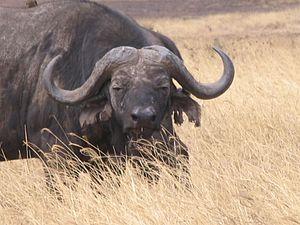
Zone de conservation de Ngorongoro (République-Unie de Tanzanie) Español: Zona de conservación de Ngorongoro 日本語: ンゴロンゴロ保全地域 中文: 恩戈罗恩戈罗自然保护区